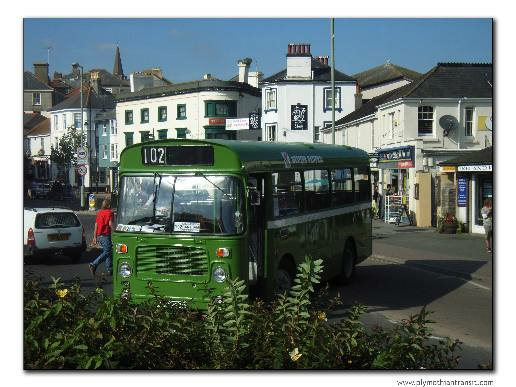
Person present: No